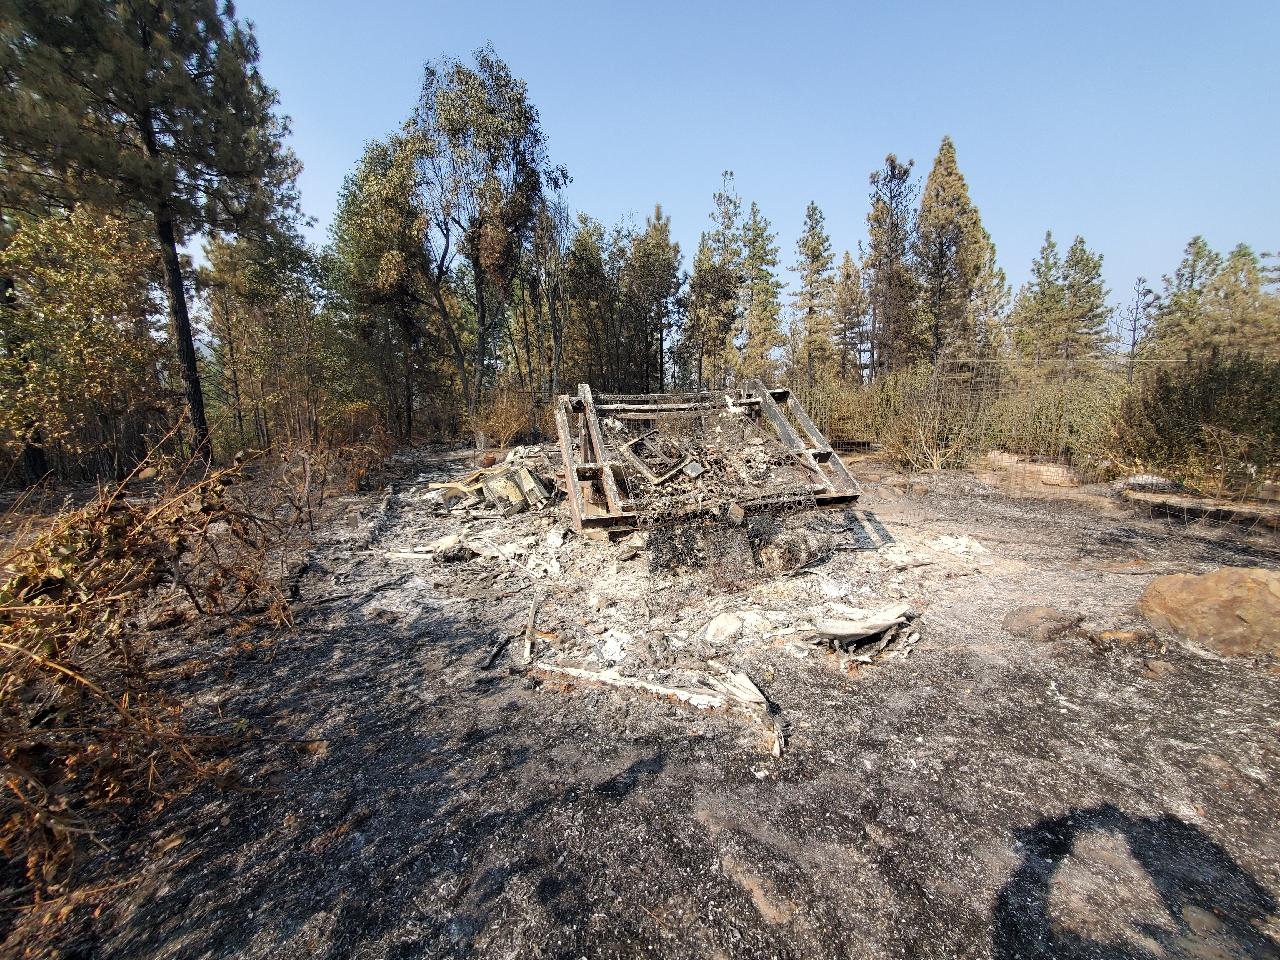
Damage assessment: destroyed